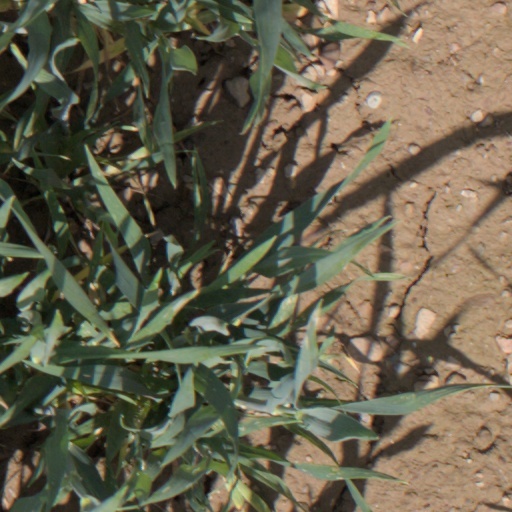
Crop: wheat